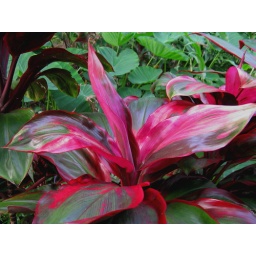
Cordyline fruticosa. Some of these plants have plain green leaves; they also come in all shades of red.